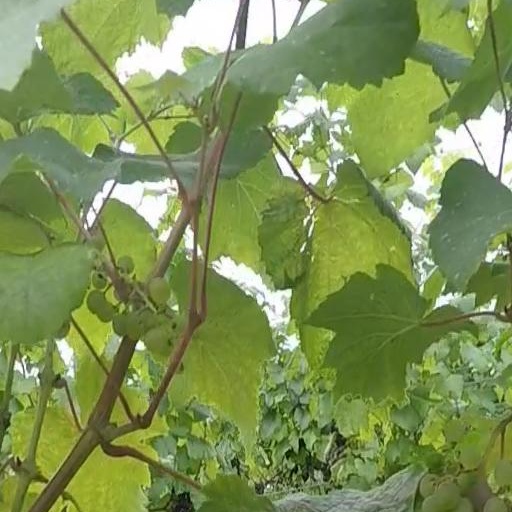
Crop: grape